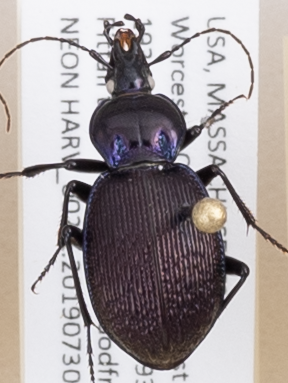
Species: Sphaeroderus stenostomus lecontei
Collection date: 2019-07-30
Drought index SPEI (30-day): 0.71
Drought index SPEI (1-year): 2.09
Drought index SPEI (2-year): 2.09